Public Enemies (2009 film)

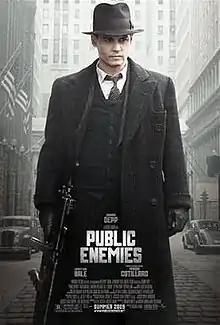
Theatrical release poster

Public Enemies is a 2009 American biographical crime drama film directed by Michael Mann, who co-wrote the screenplay with Ronan Bennett and Ann Biderman. It is an adaptation of Bryan Burrough's 2004 non-fiction book "Public Enemies: America's Greatest Crime Wave and the Birth of the FBI, 1933–34". Set during the Great Depression, the film chronicles the final years of the notorious bank robber John Dillinger (Johnny Depp) as he is pursued by FBI agent Melvin Purvis (Christian Bale), Dillinger's relationship with Billie Frechette (Marion Cotillard), as well as Purvis' pursuit of Dillinger's associates and fellow criminals John "Red" Hamilton (Jason Clarke), Homer Van Meter (Stephen Dorff), Harry Pierpont (David Wenham), and Baby Face Nelson (Stephen Graham).